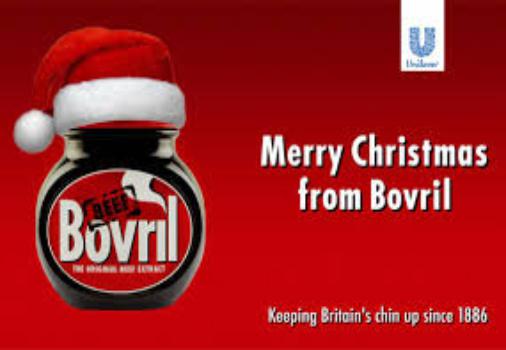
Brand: Bovril
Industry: Food